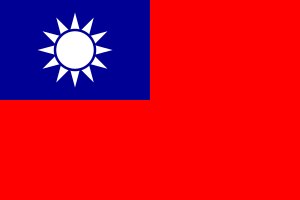
Kinas genforening i 1928
Republikken Kinas flag
Kinas genforening i 1928, bedre kendt i kinesisk historie som Nordøst Flag-udskiftning, henviser til, at Zhang Xueliang den 29. december 1928 dekreterede, at udskifte samtlige flag for Beiyang-regeringen i Manchuriet med nationalistregeringens flag for derved at markere, at Kina nu var samlet i een stat efter den forudgående kinesiske borgerkrig.